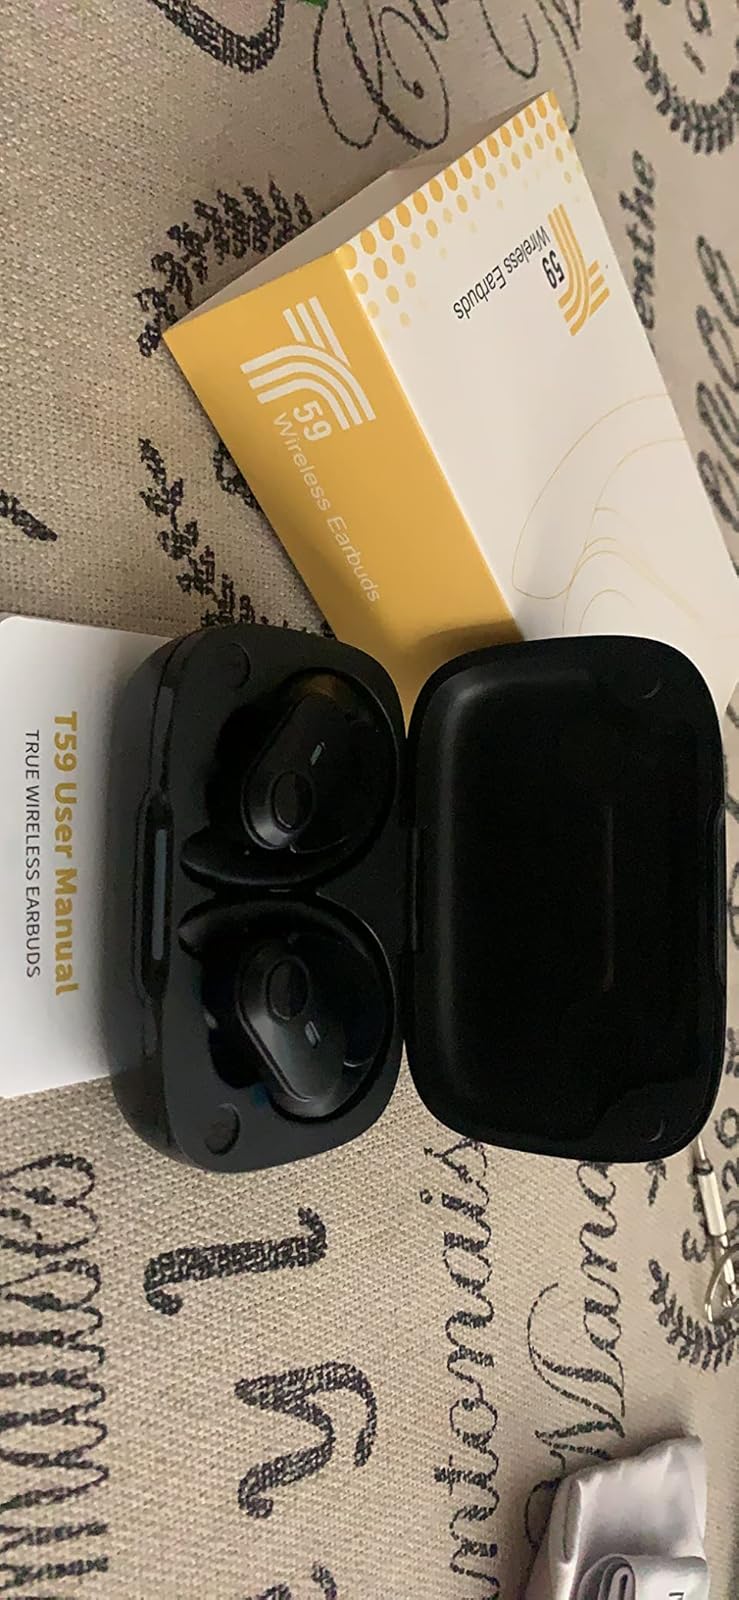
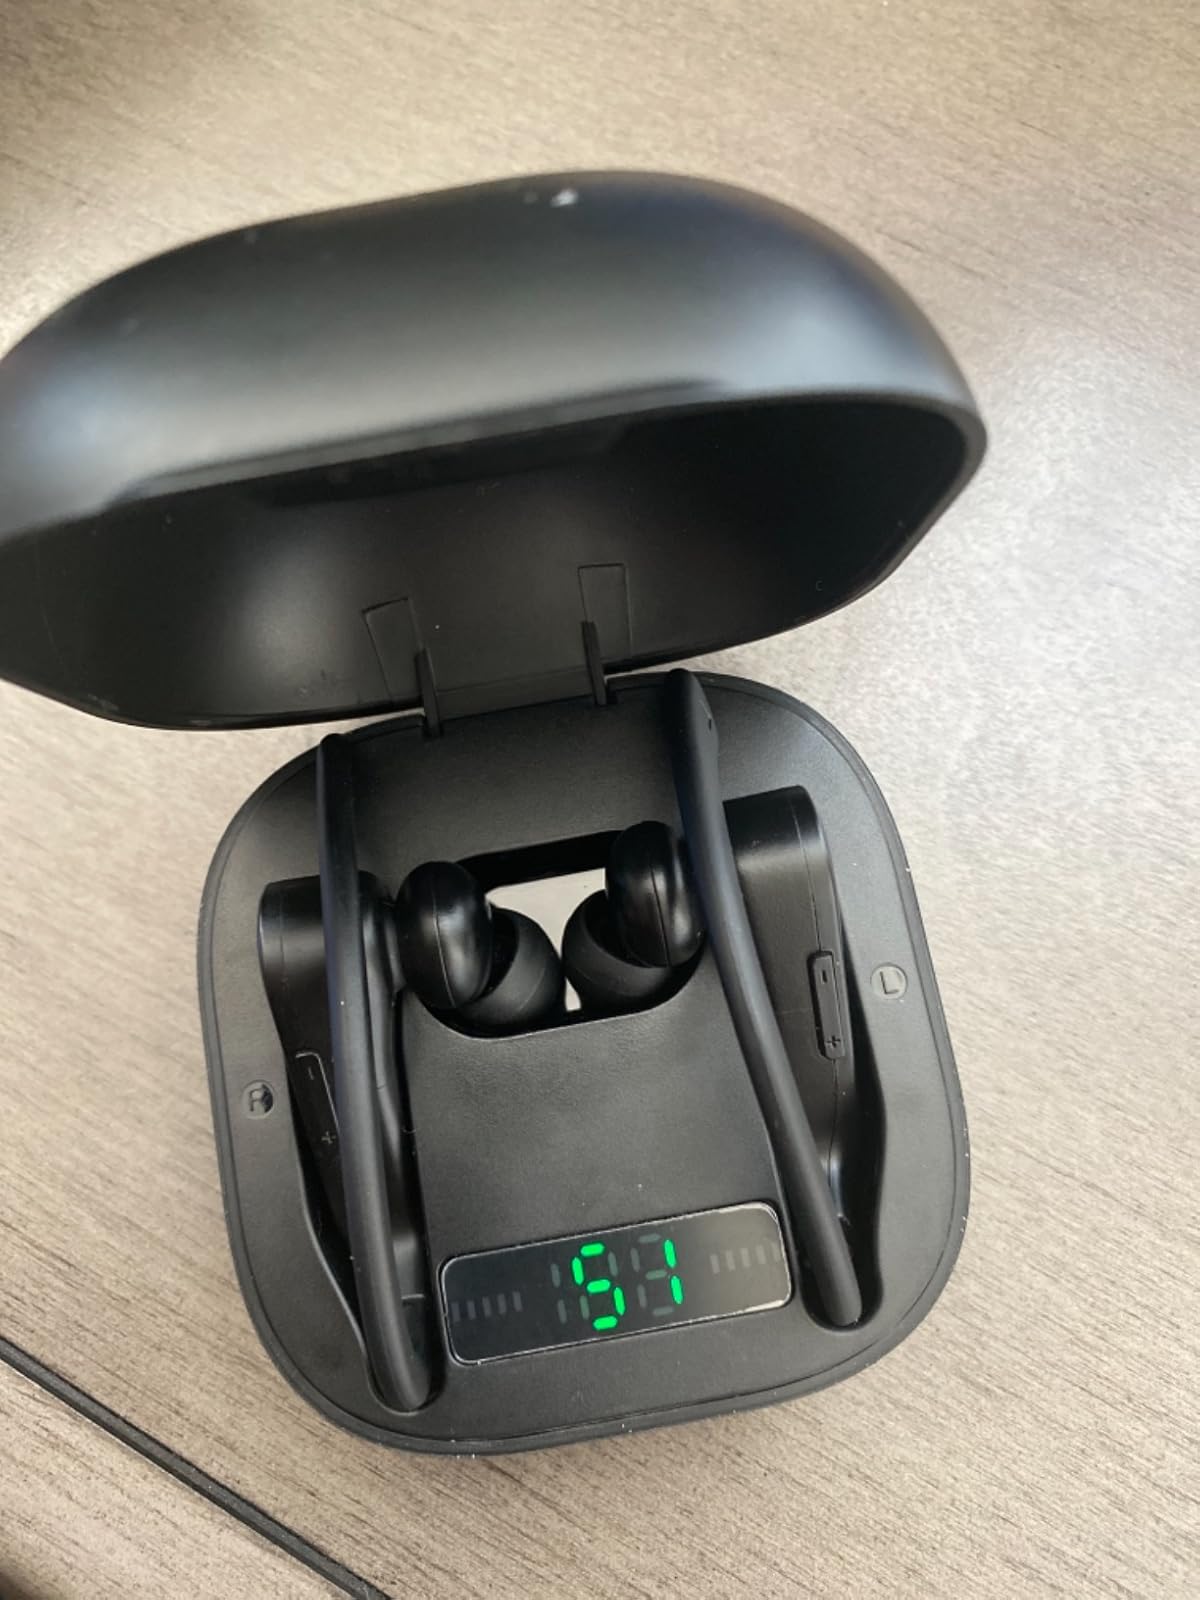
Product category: earbuds
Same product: no